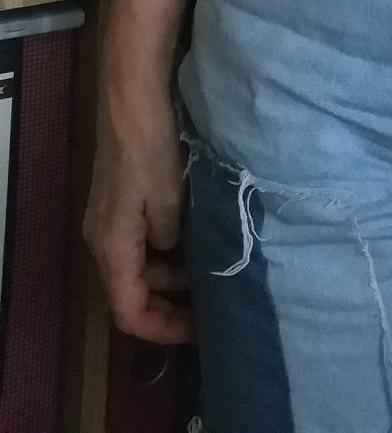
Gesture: no_gesture